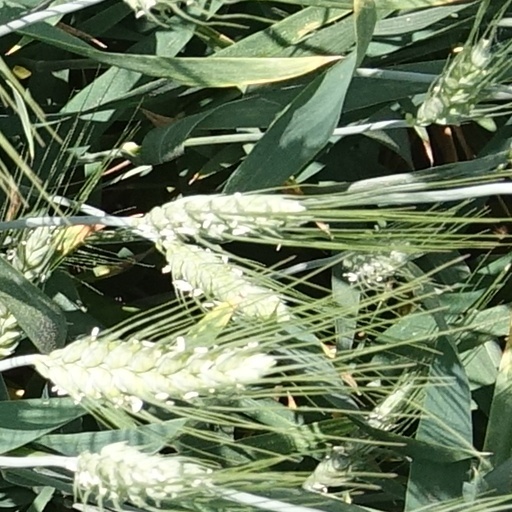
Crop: wheat